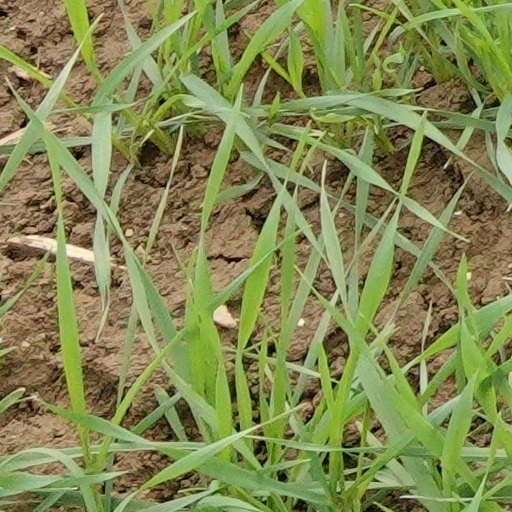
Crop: wheat